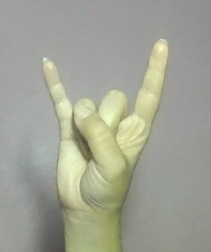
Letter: la